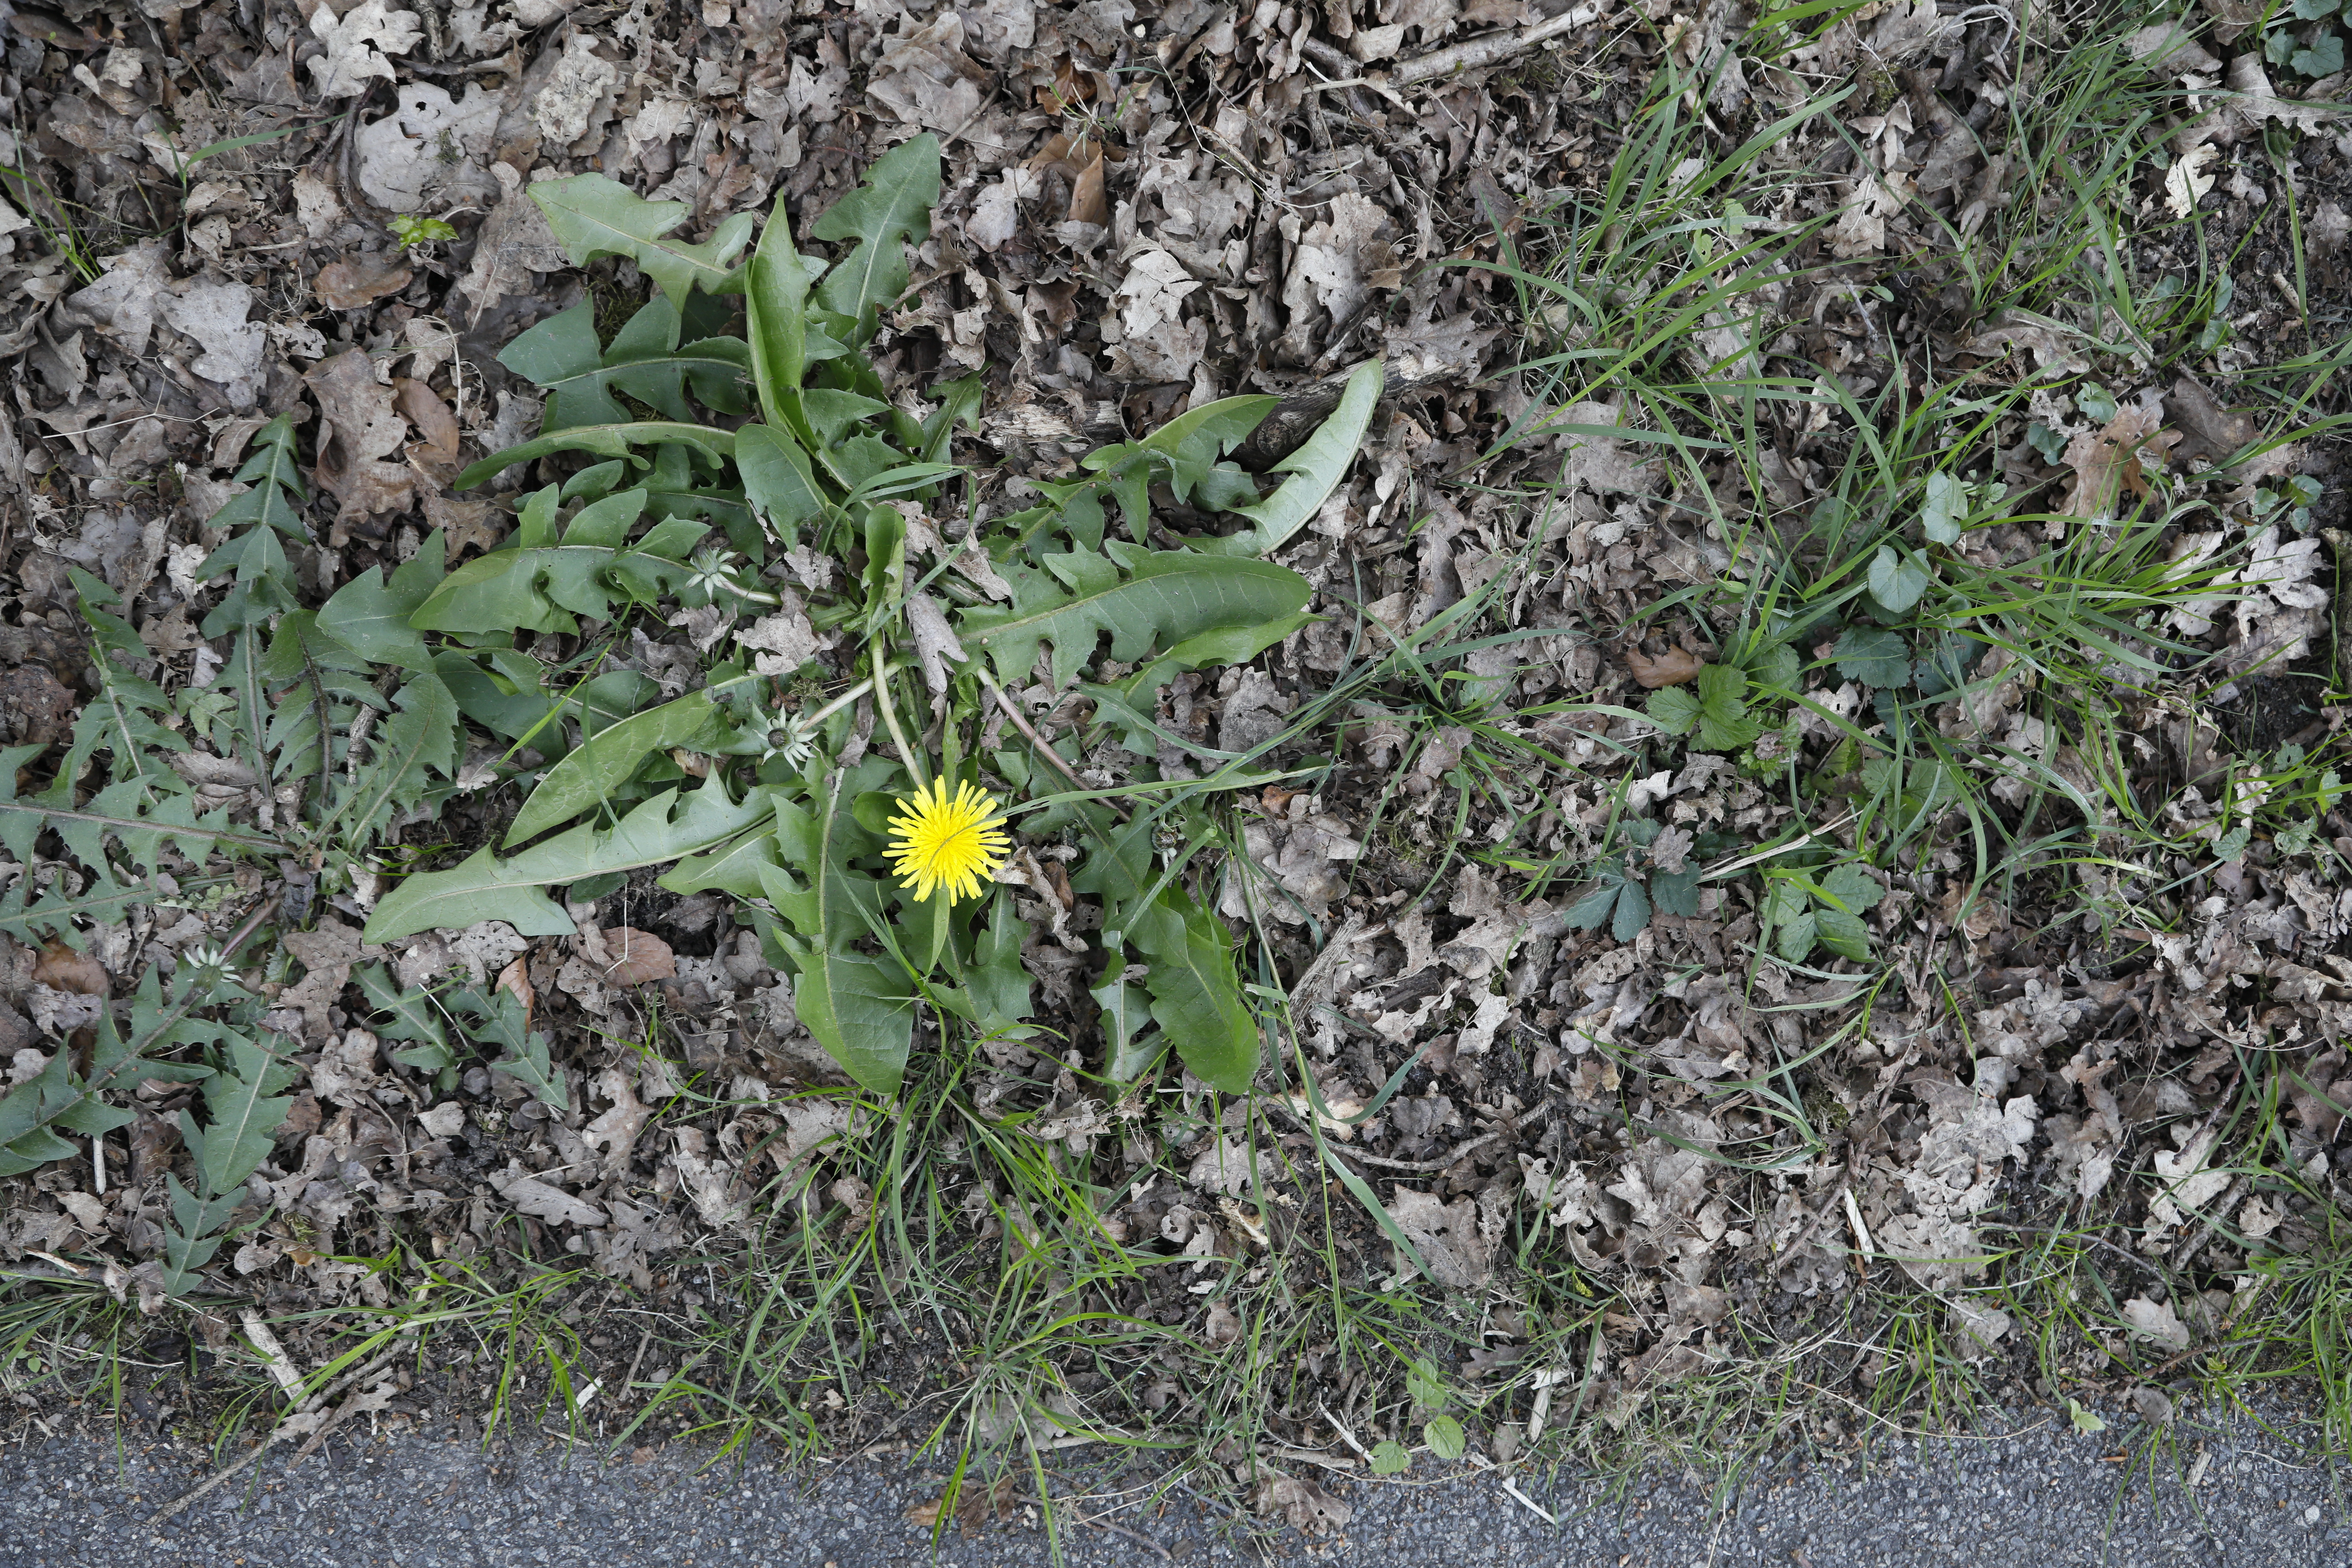
Plant species: Taraxacam officinale